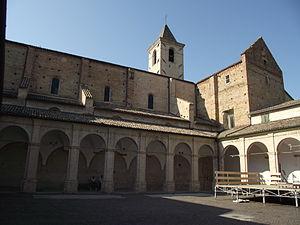
Cloitre de l'Abbaye cisterciens Sainte Marie, Chiaravalle - Italie
Les Marches historiquement incluses dans l'histoire des États pontificaux, sont un territoire riche en Cathédrales, Eglises et Abbayes ou Collégiales de différents ordres religieux. La plus grande partie des édifices ici recensés étant de style composite, nous avons choisi de catégoriser les ouvrages en fonction du style prédominant.
L'abbaye Santa Maria de Castagnola est une ancienne abbaye cistercienne, située en Italie, dans la commune de Chiaravalle.